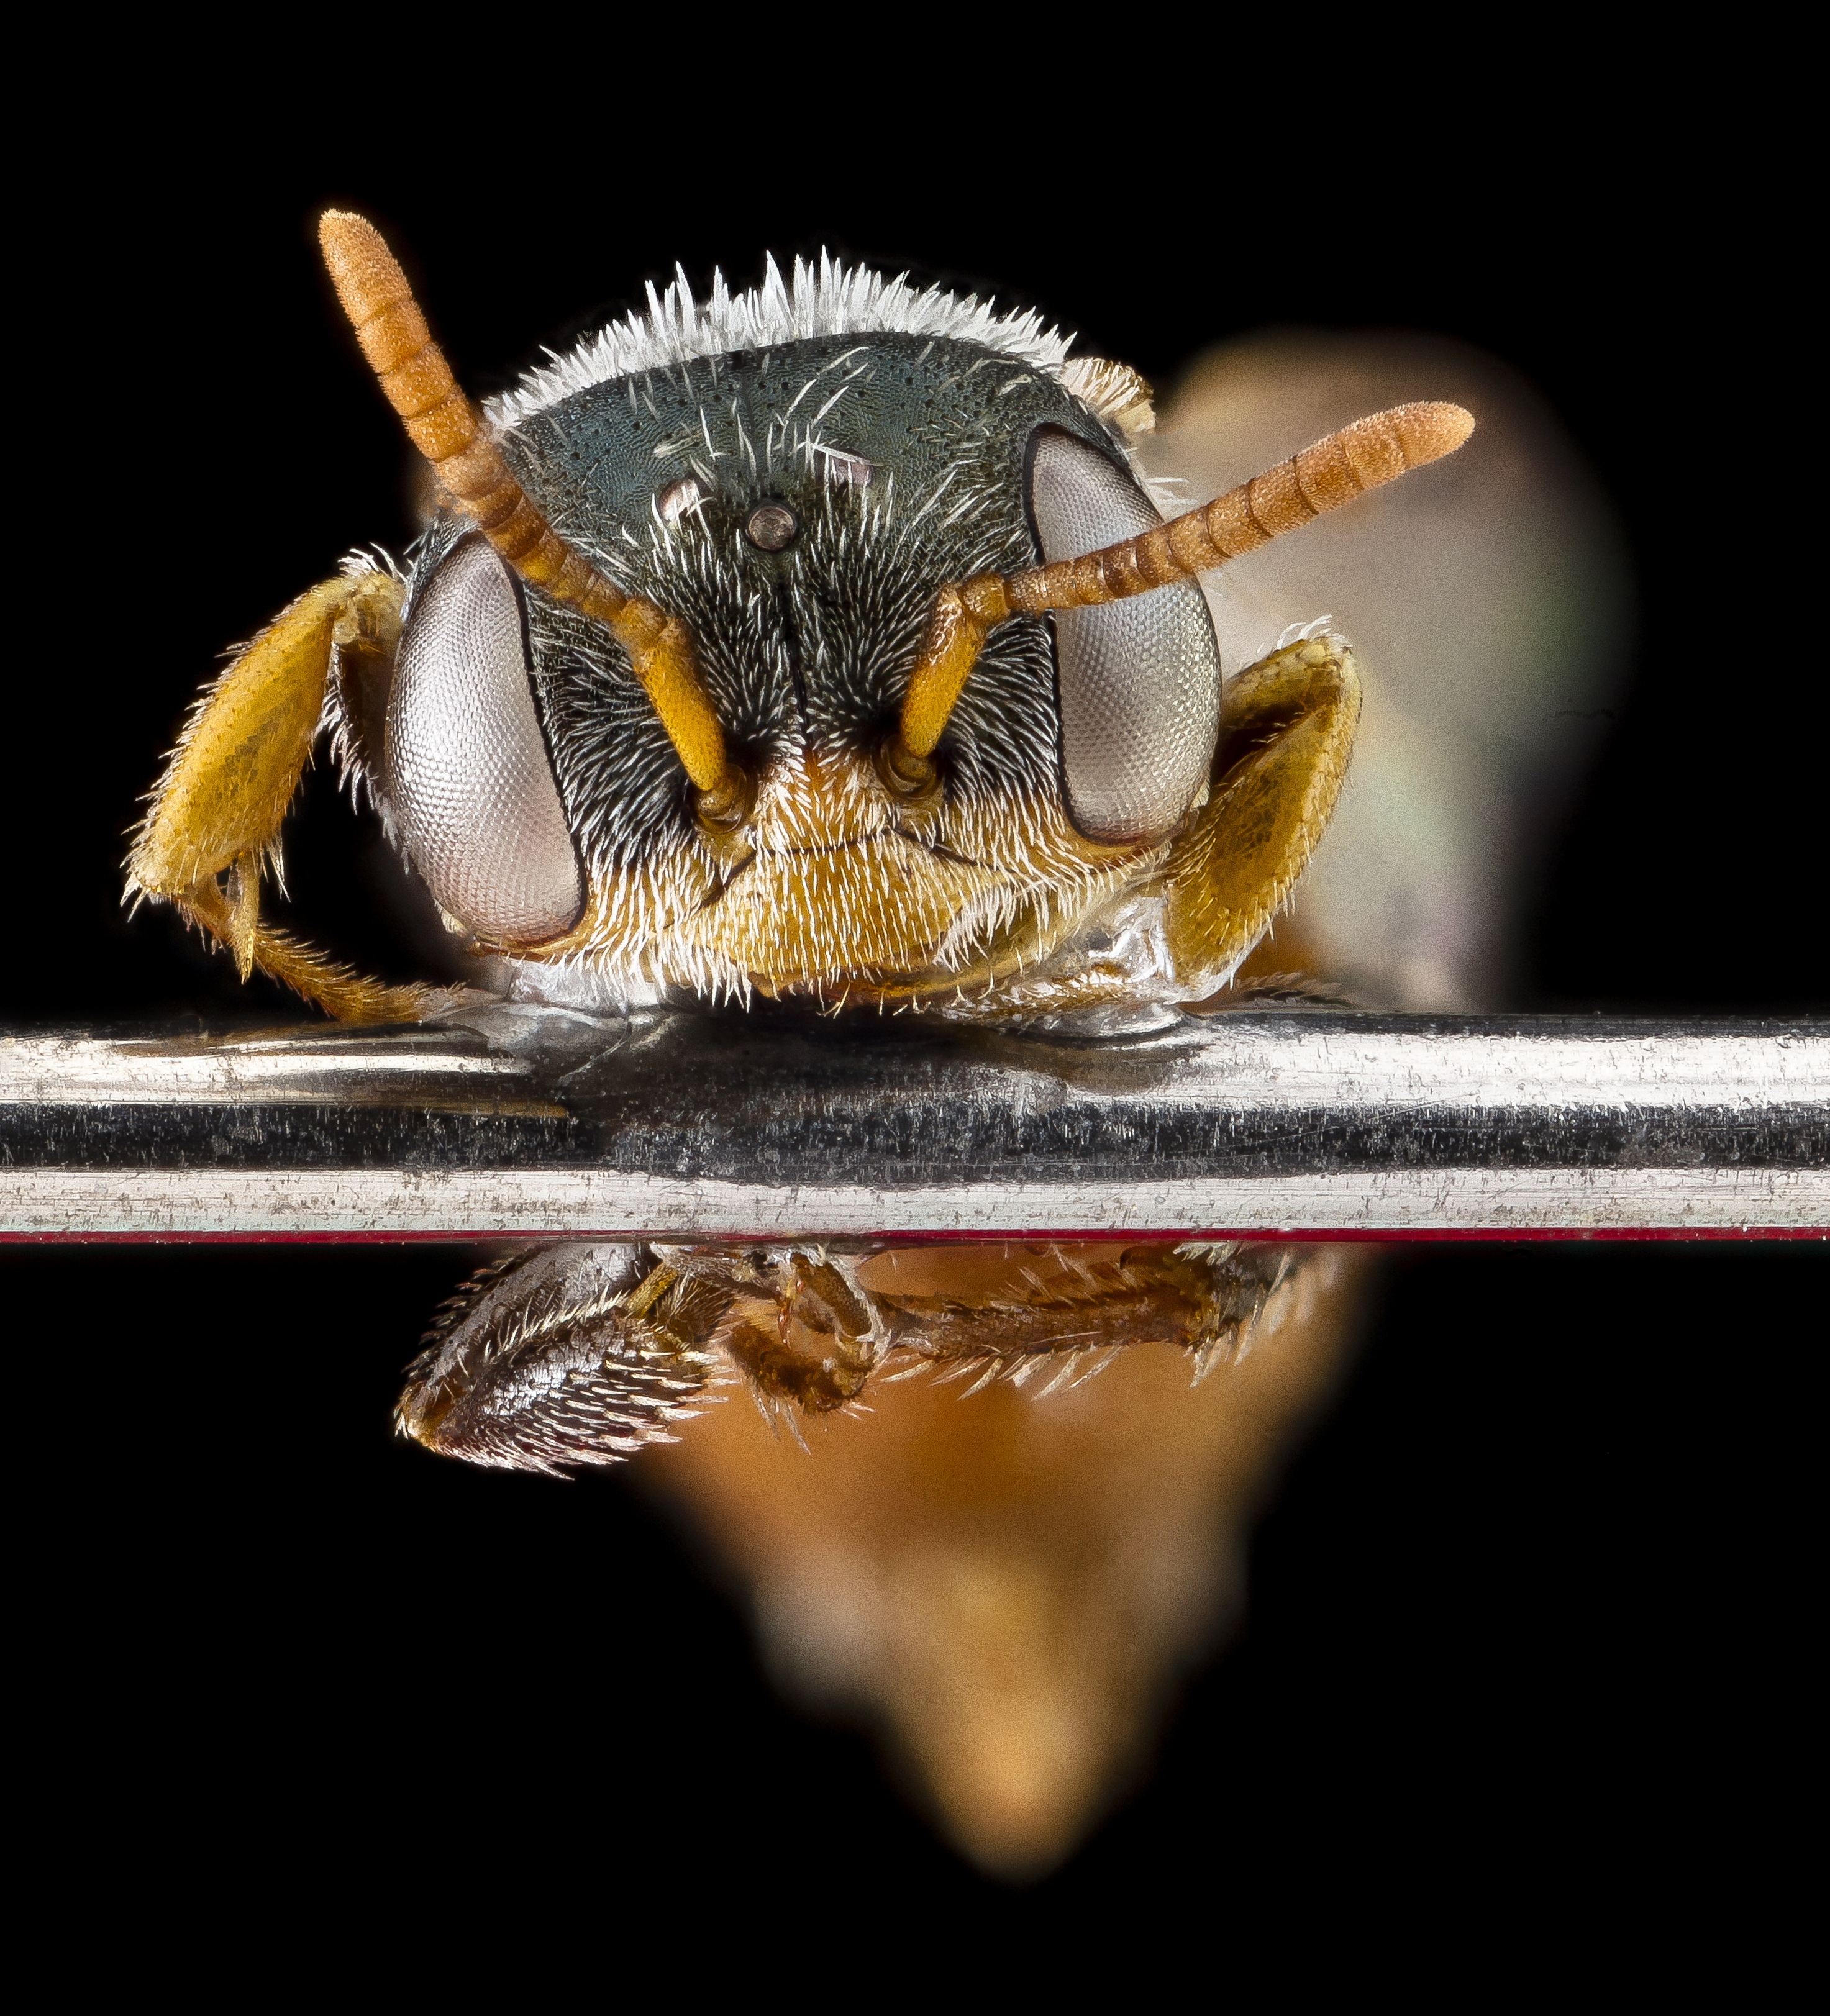
nature, photography, male, insect, macro, bug, agriculture, fauna, invertebrate, close up, eyes, bee, head, hornet, wasp, s, u, nectar, mounted, antennae, macro photography, geological survey, arthropod, honey bee, pollinator, membrane winged insect, macrotera latior